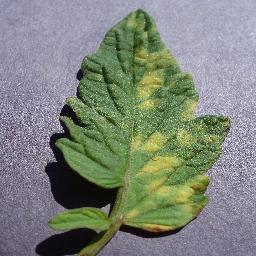
Label: Tomato___Leaf_Mold